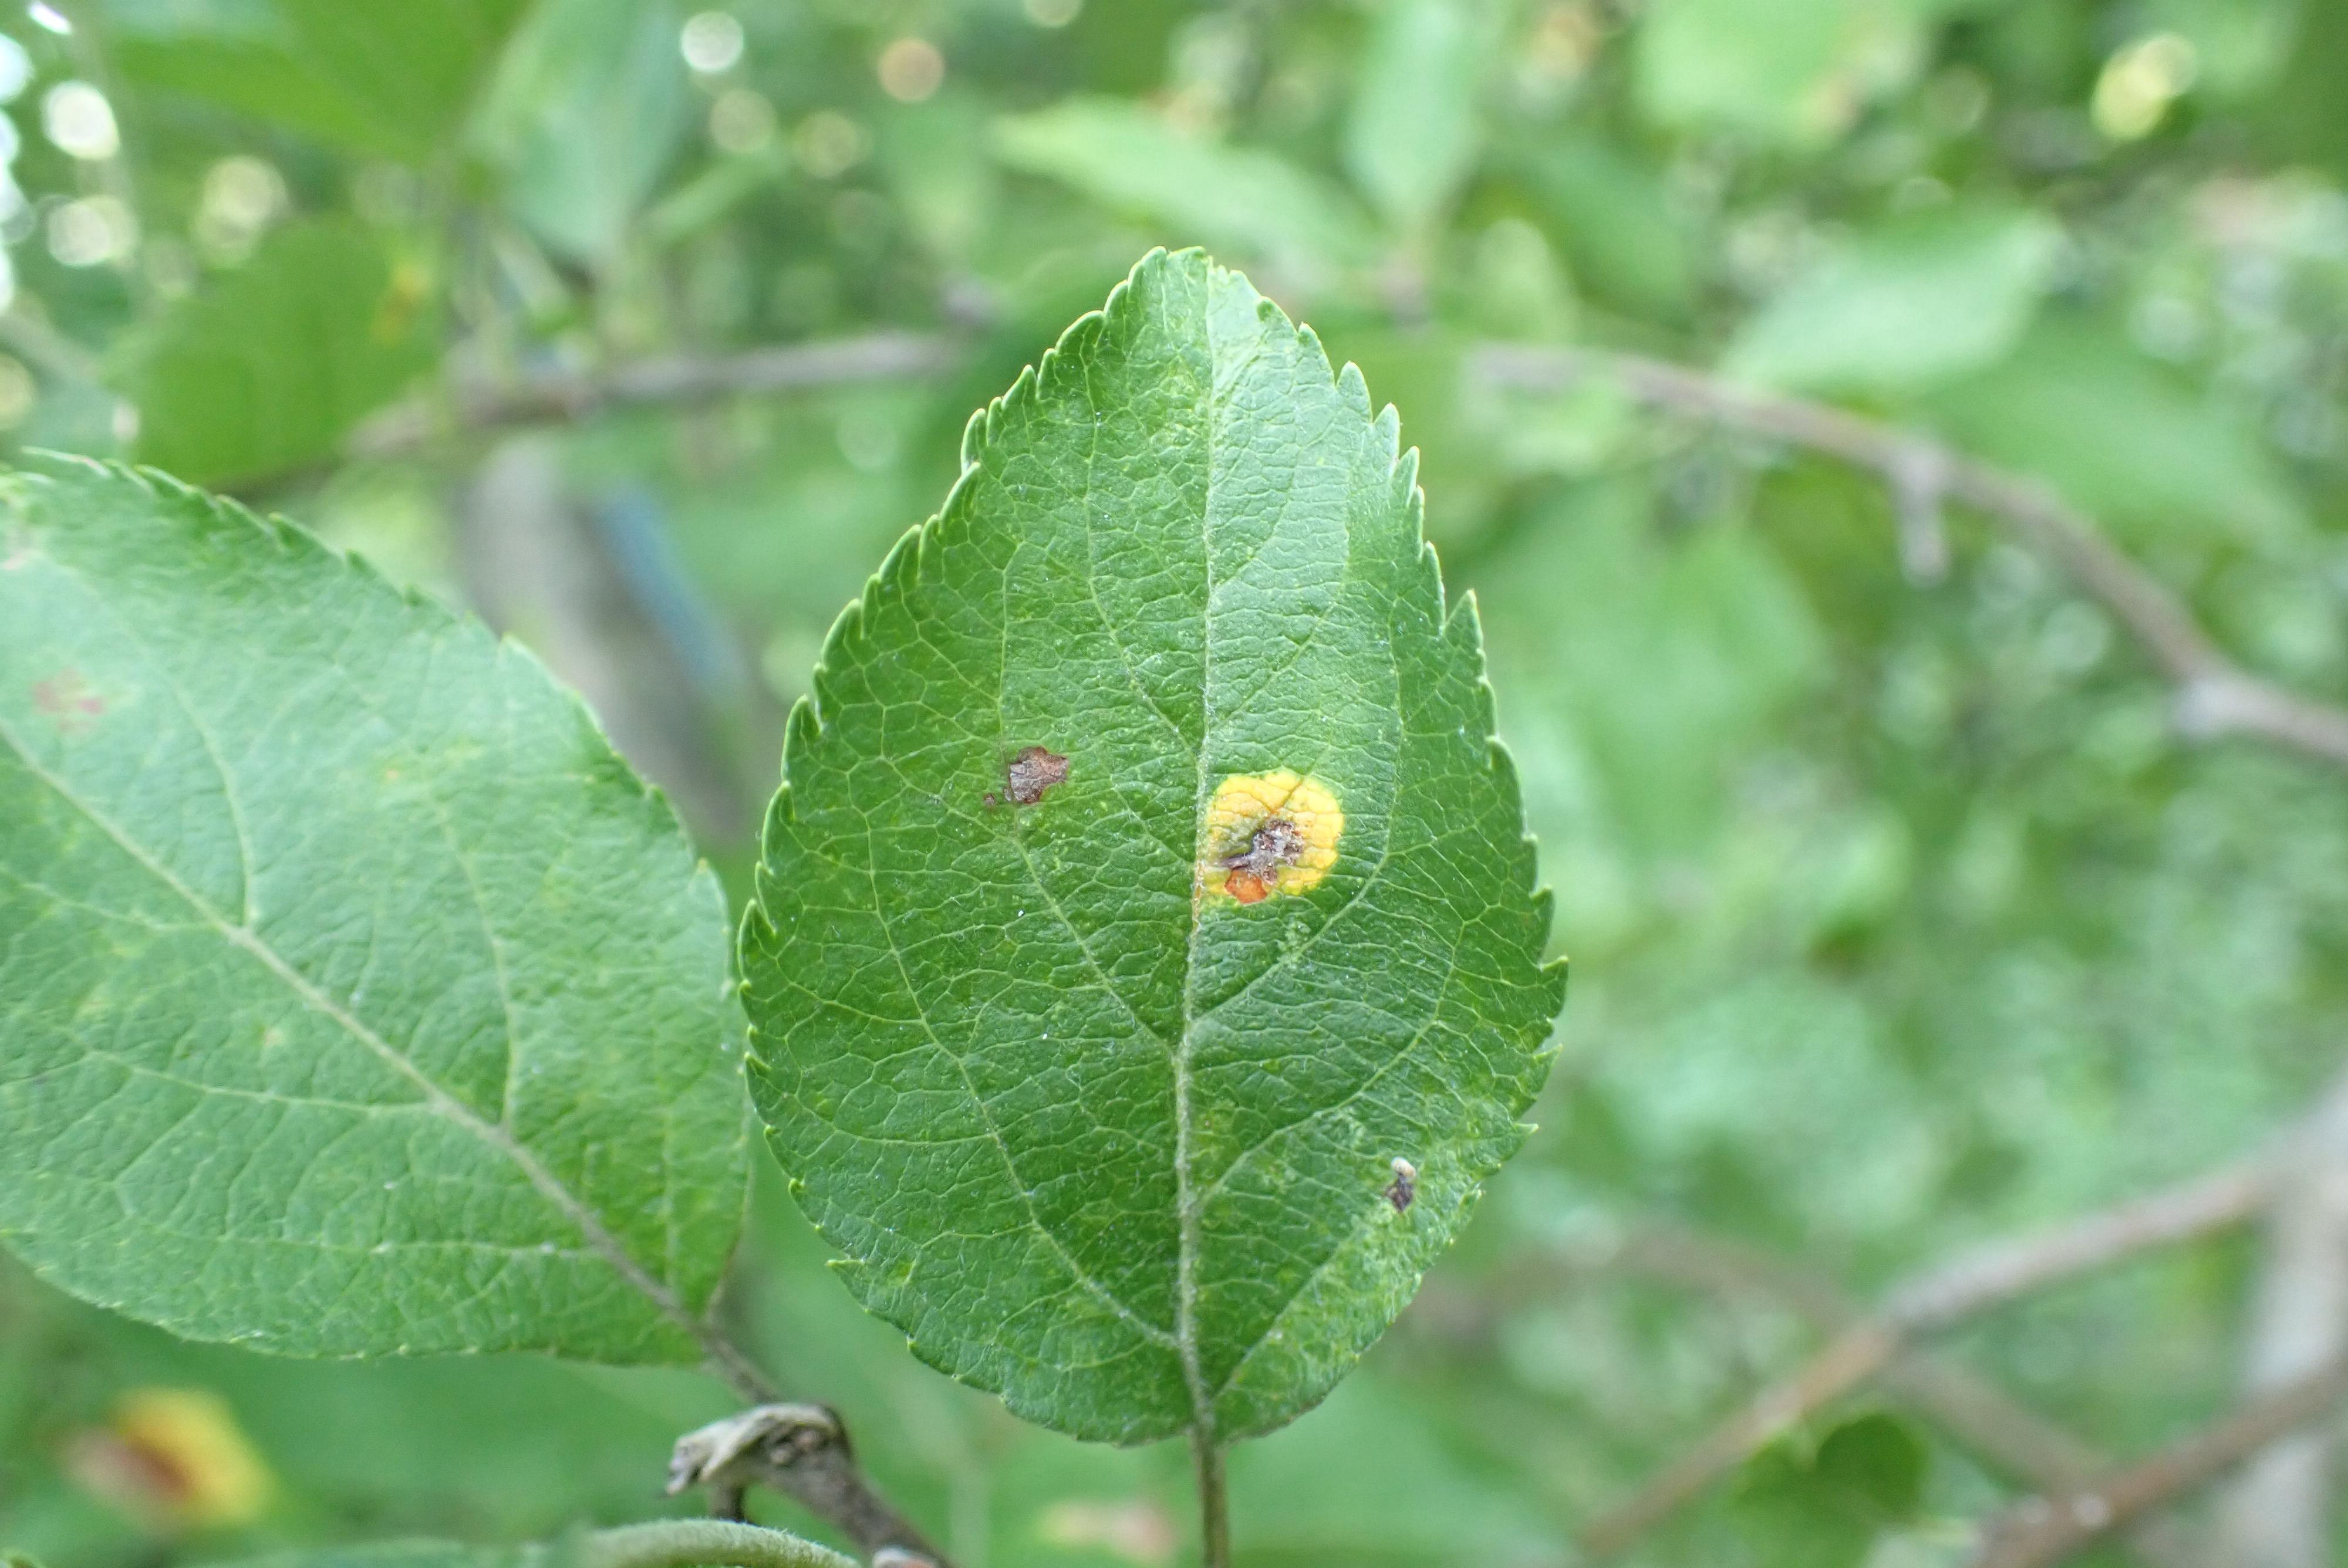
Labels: rust, frog_eye_leaf_spot